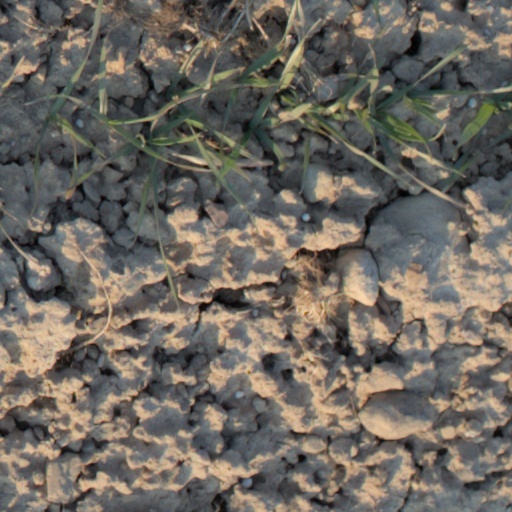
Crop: wheat